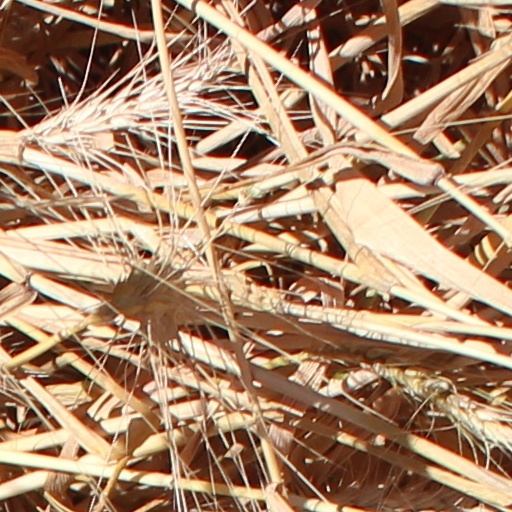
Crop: wheat